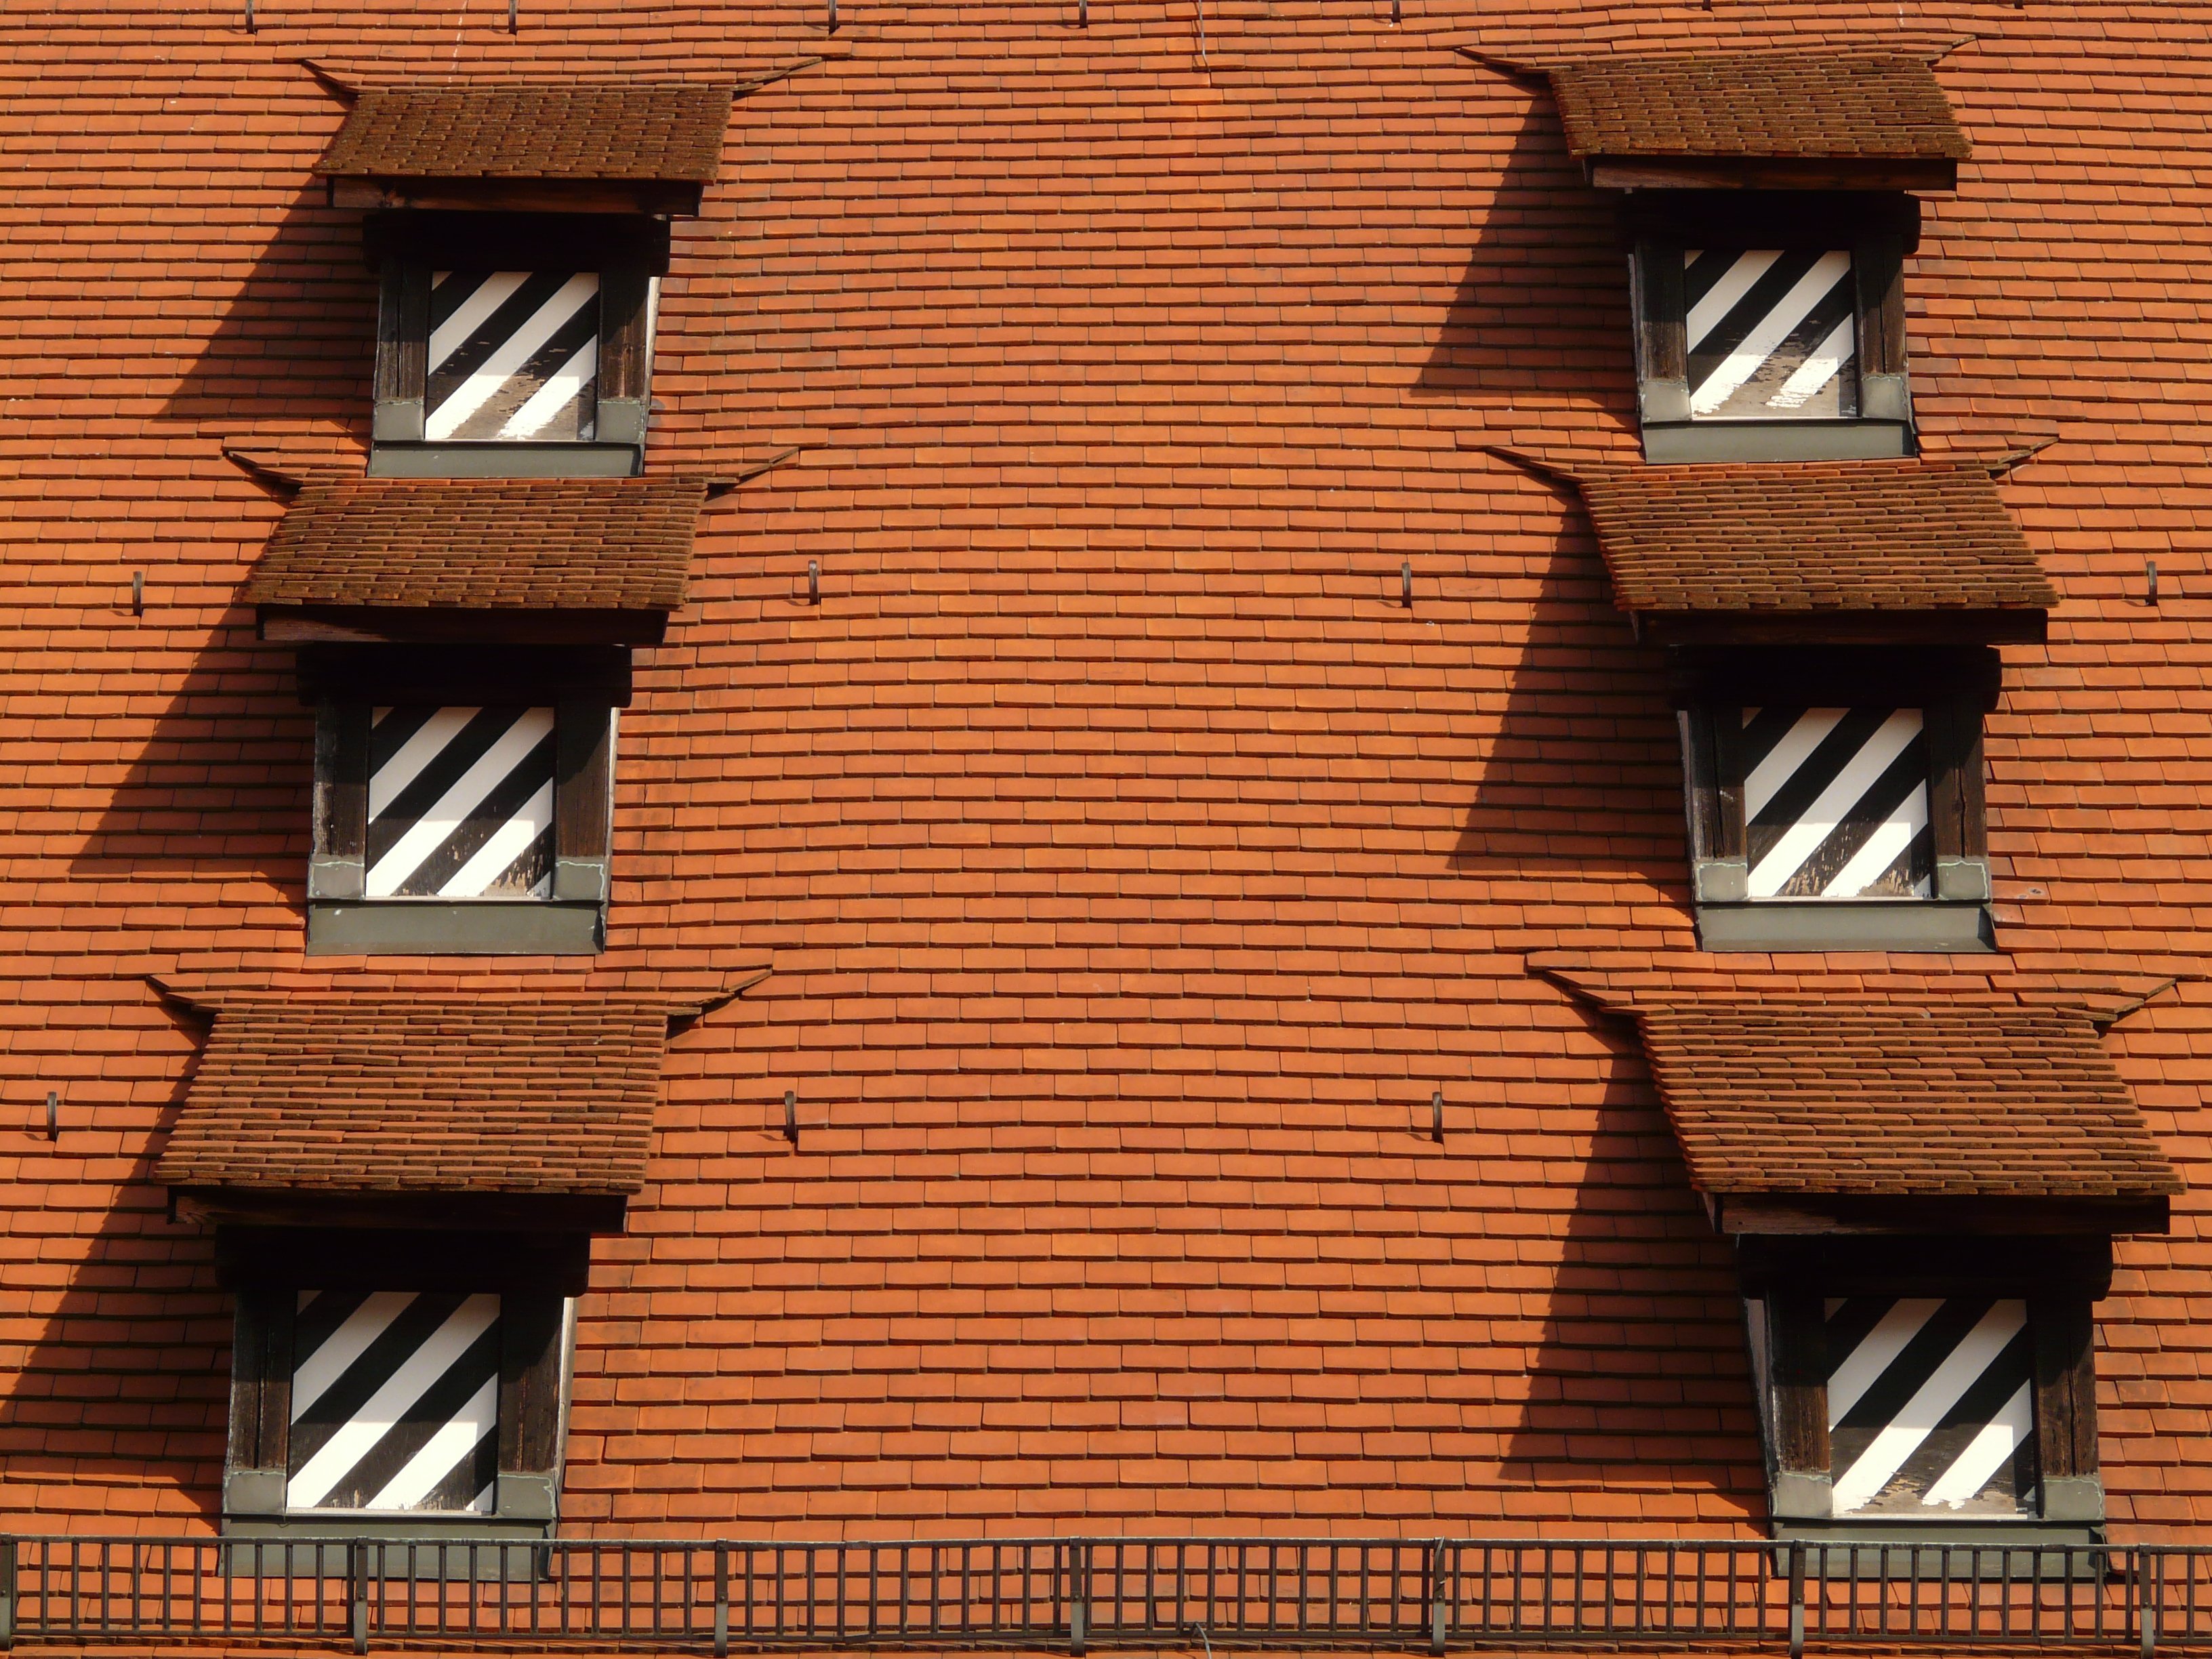
architecture, wood, window, roof, building, home, wall, red, facade, tile, brick, material, shutter, roofing, brickwork, siding, gable, daylighting